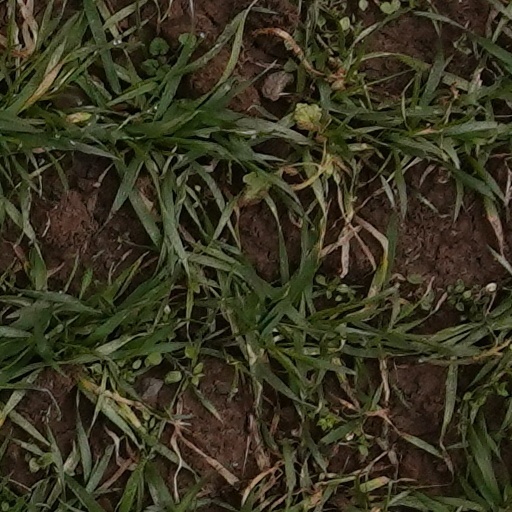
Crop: wheat